ISSF 10 meter air pistol

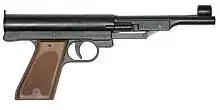
Spring-piston air guns were in common use during the first decades of the sport, but are now seldom seen at high levels.

The air pistol event was introduced on the World Championship level in 1970, and on the Olympic programme in 1988. Before 1985, when finals began to be used, championships were decided by the results of the 40 or 60 shot match (40 for women and 60 for men). Before 1982, the men's match also consisted of 40 shots.